Nishi-Aoyama Station

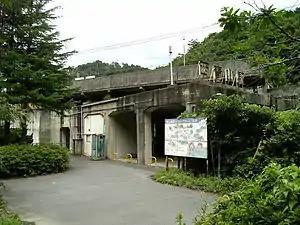
Nishi-Aoyama Station, August 2007

is a passenger railway station in located in the city of Iga, Mie Prefecture, Japan, operated by the private railway operator Kintetsu Railway.